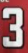
Number: 3